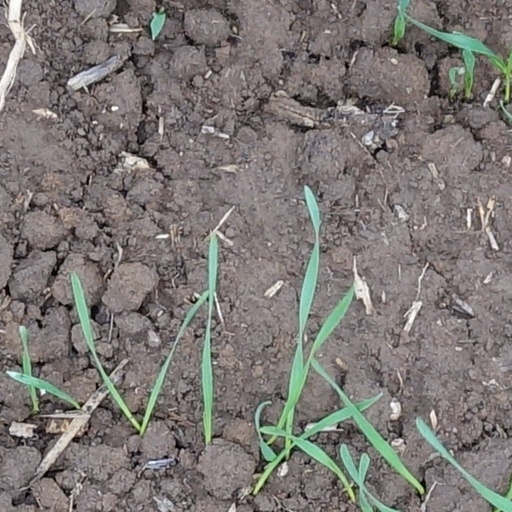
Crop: wheat